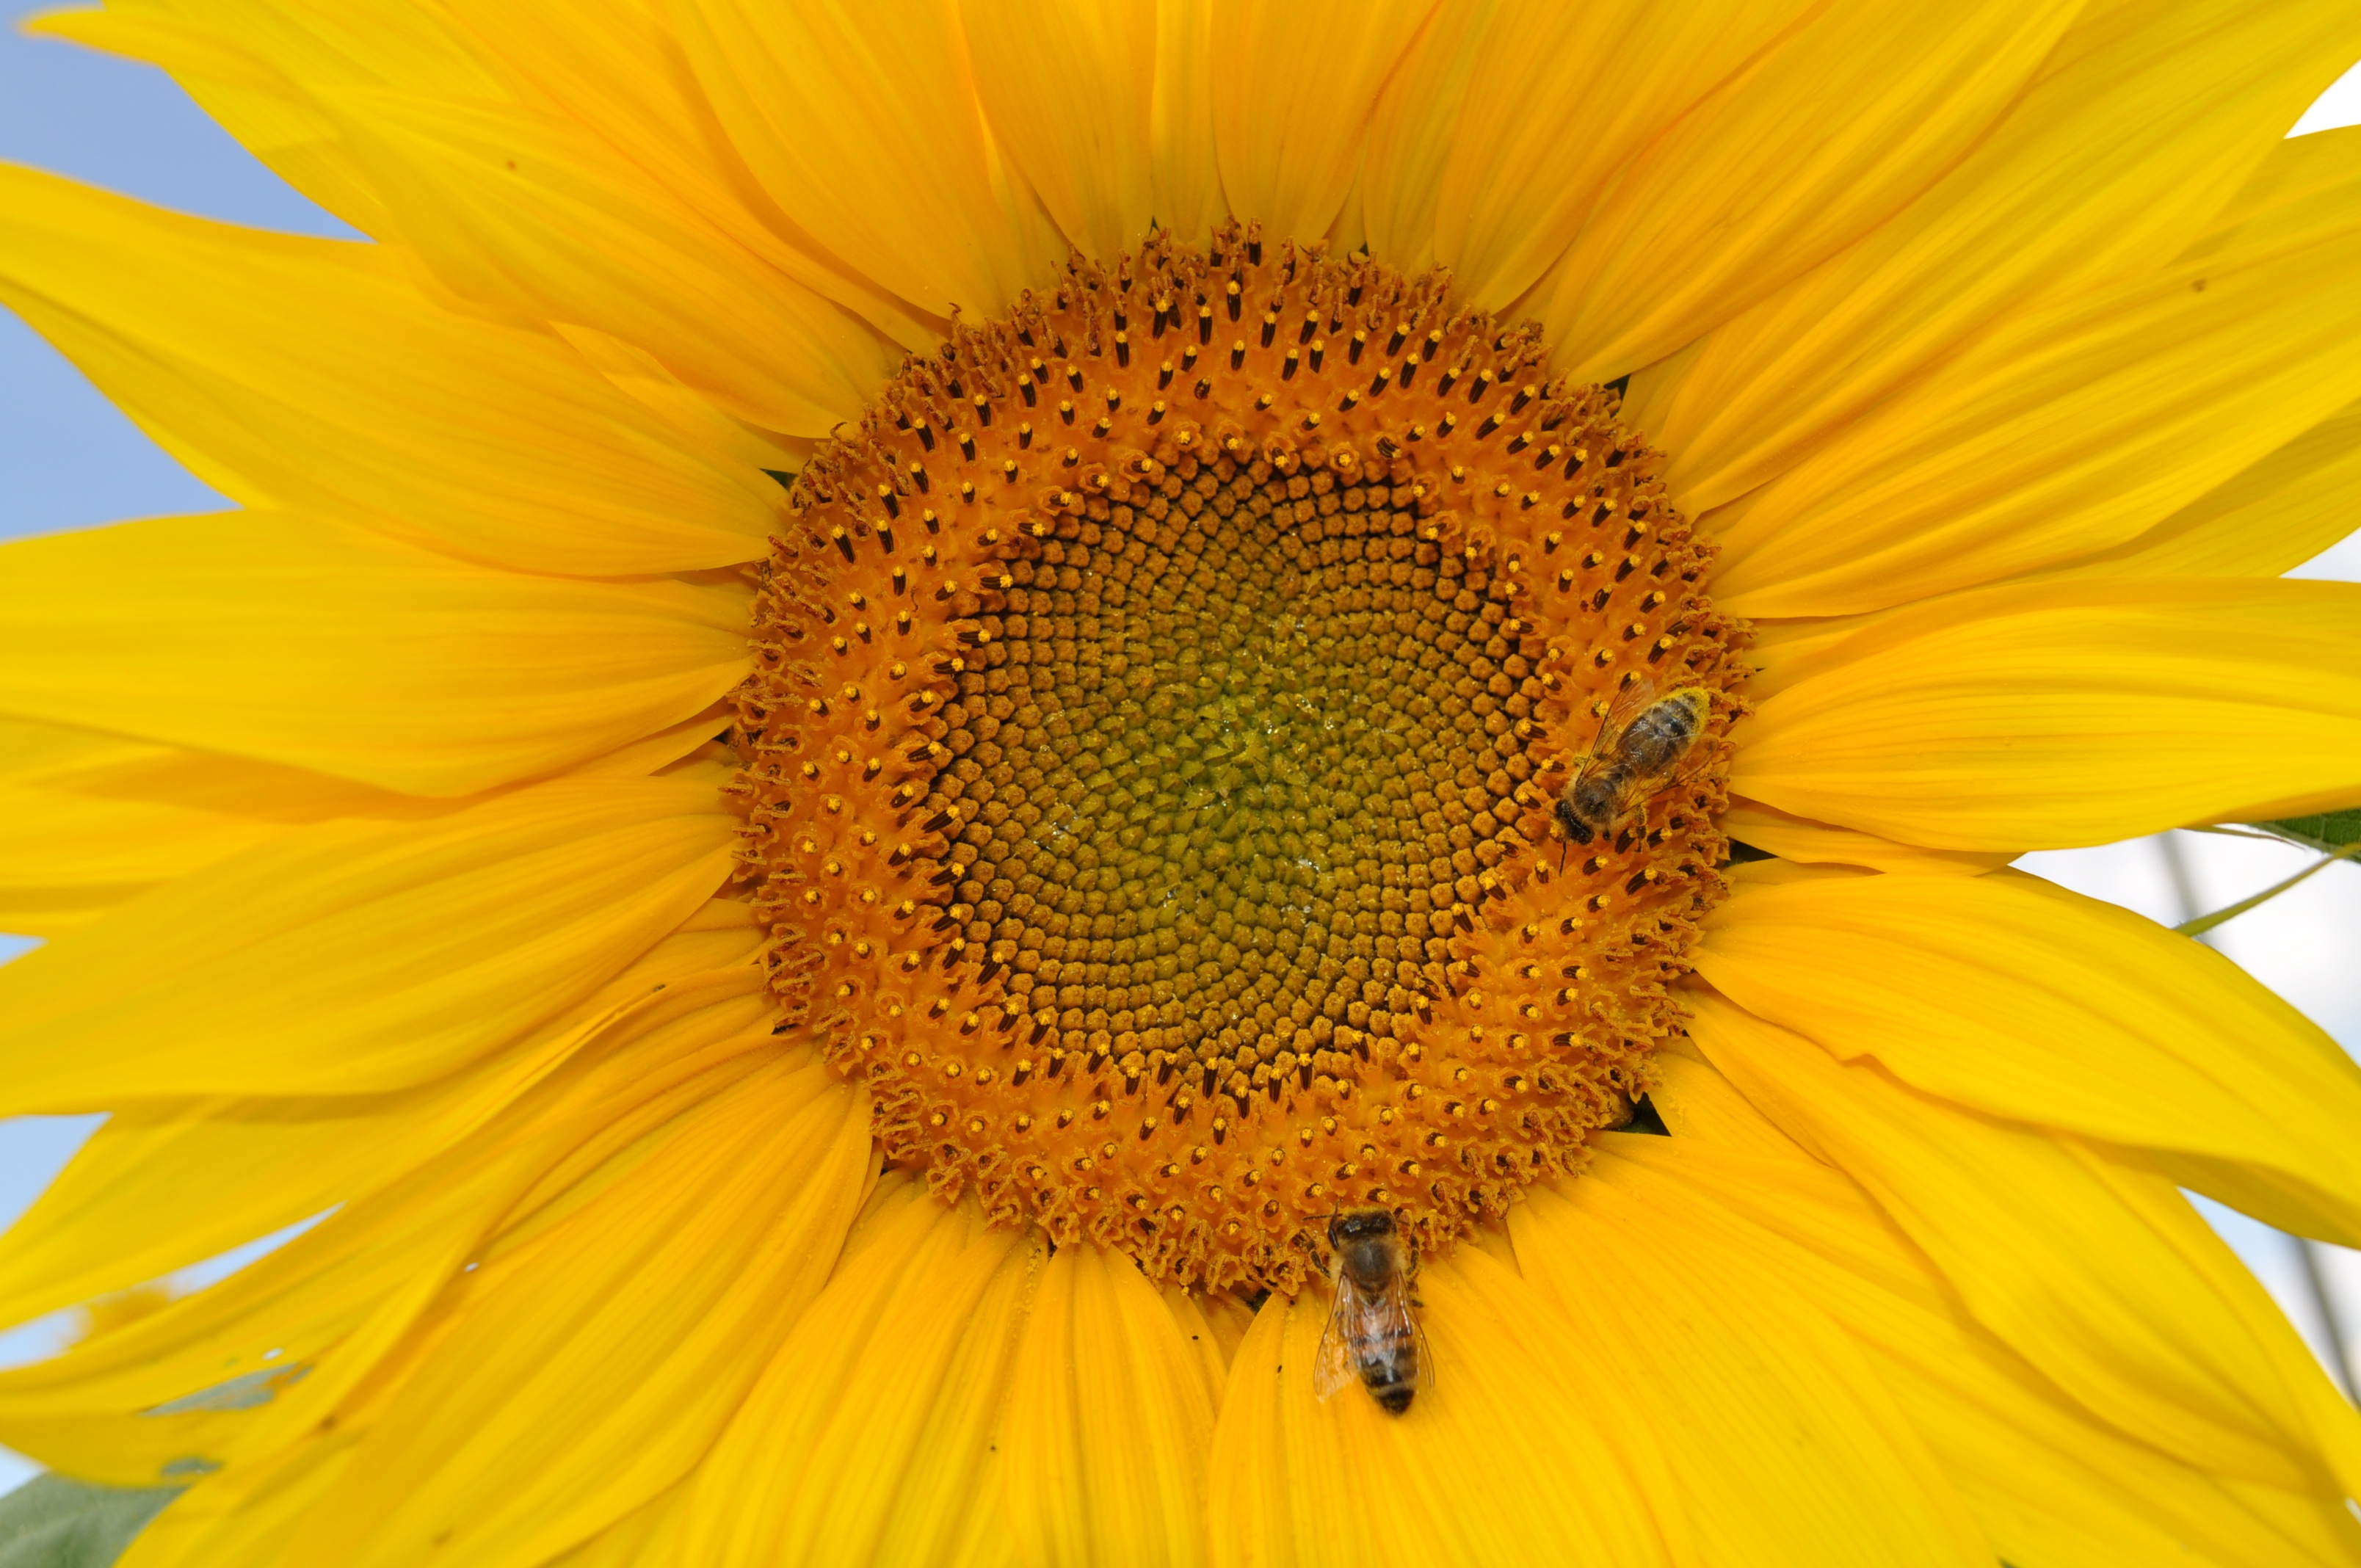
nature, plant, field, flower, petal, yellow, flora, sunflower, close up, bee, sun flower, vegetarian food, macro photography, field of flowers, flowering plant, daisy family, busy bee, sunflower seed, annual plant, plant stem, land plant